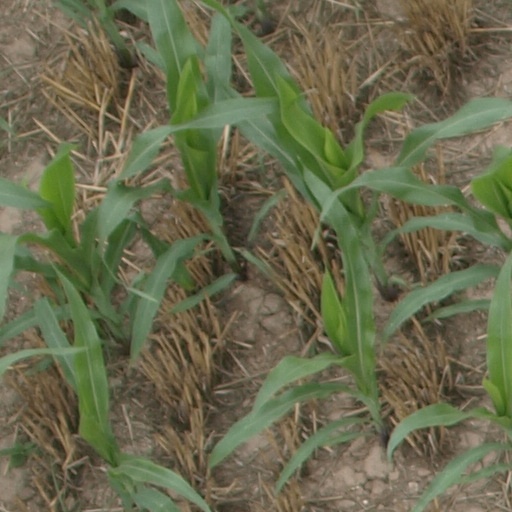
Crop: maize; corn